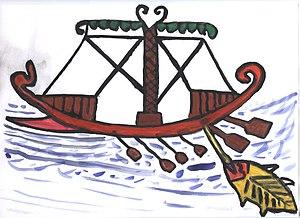
Navire étrusque du début du VIIè siècle av. J.C. reproduit d'après le dessin d'un vase étrusque.
La flotte étrusque est un terme qui indique une convergence d'intérêts à dominante commerciale des villes côtières de l'Étrurie maritime, proches de Caere, Tarquinia, Vetulonia et Populonia, qui unissaient leur flotte chaque fois que leur intérêt commun était menacé.